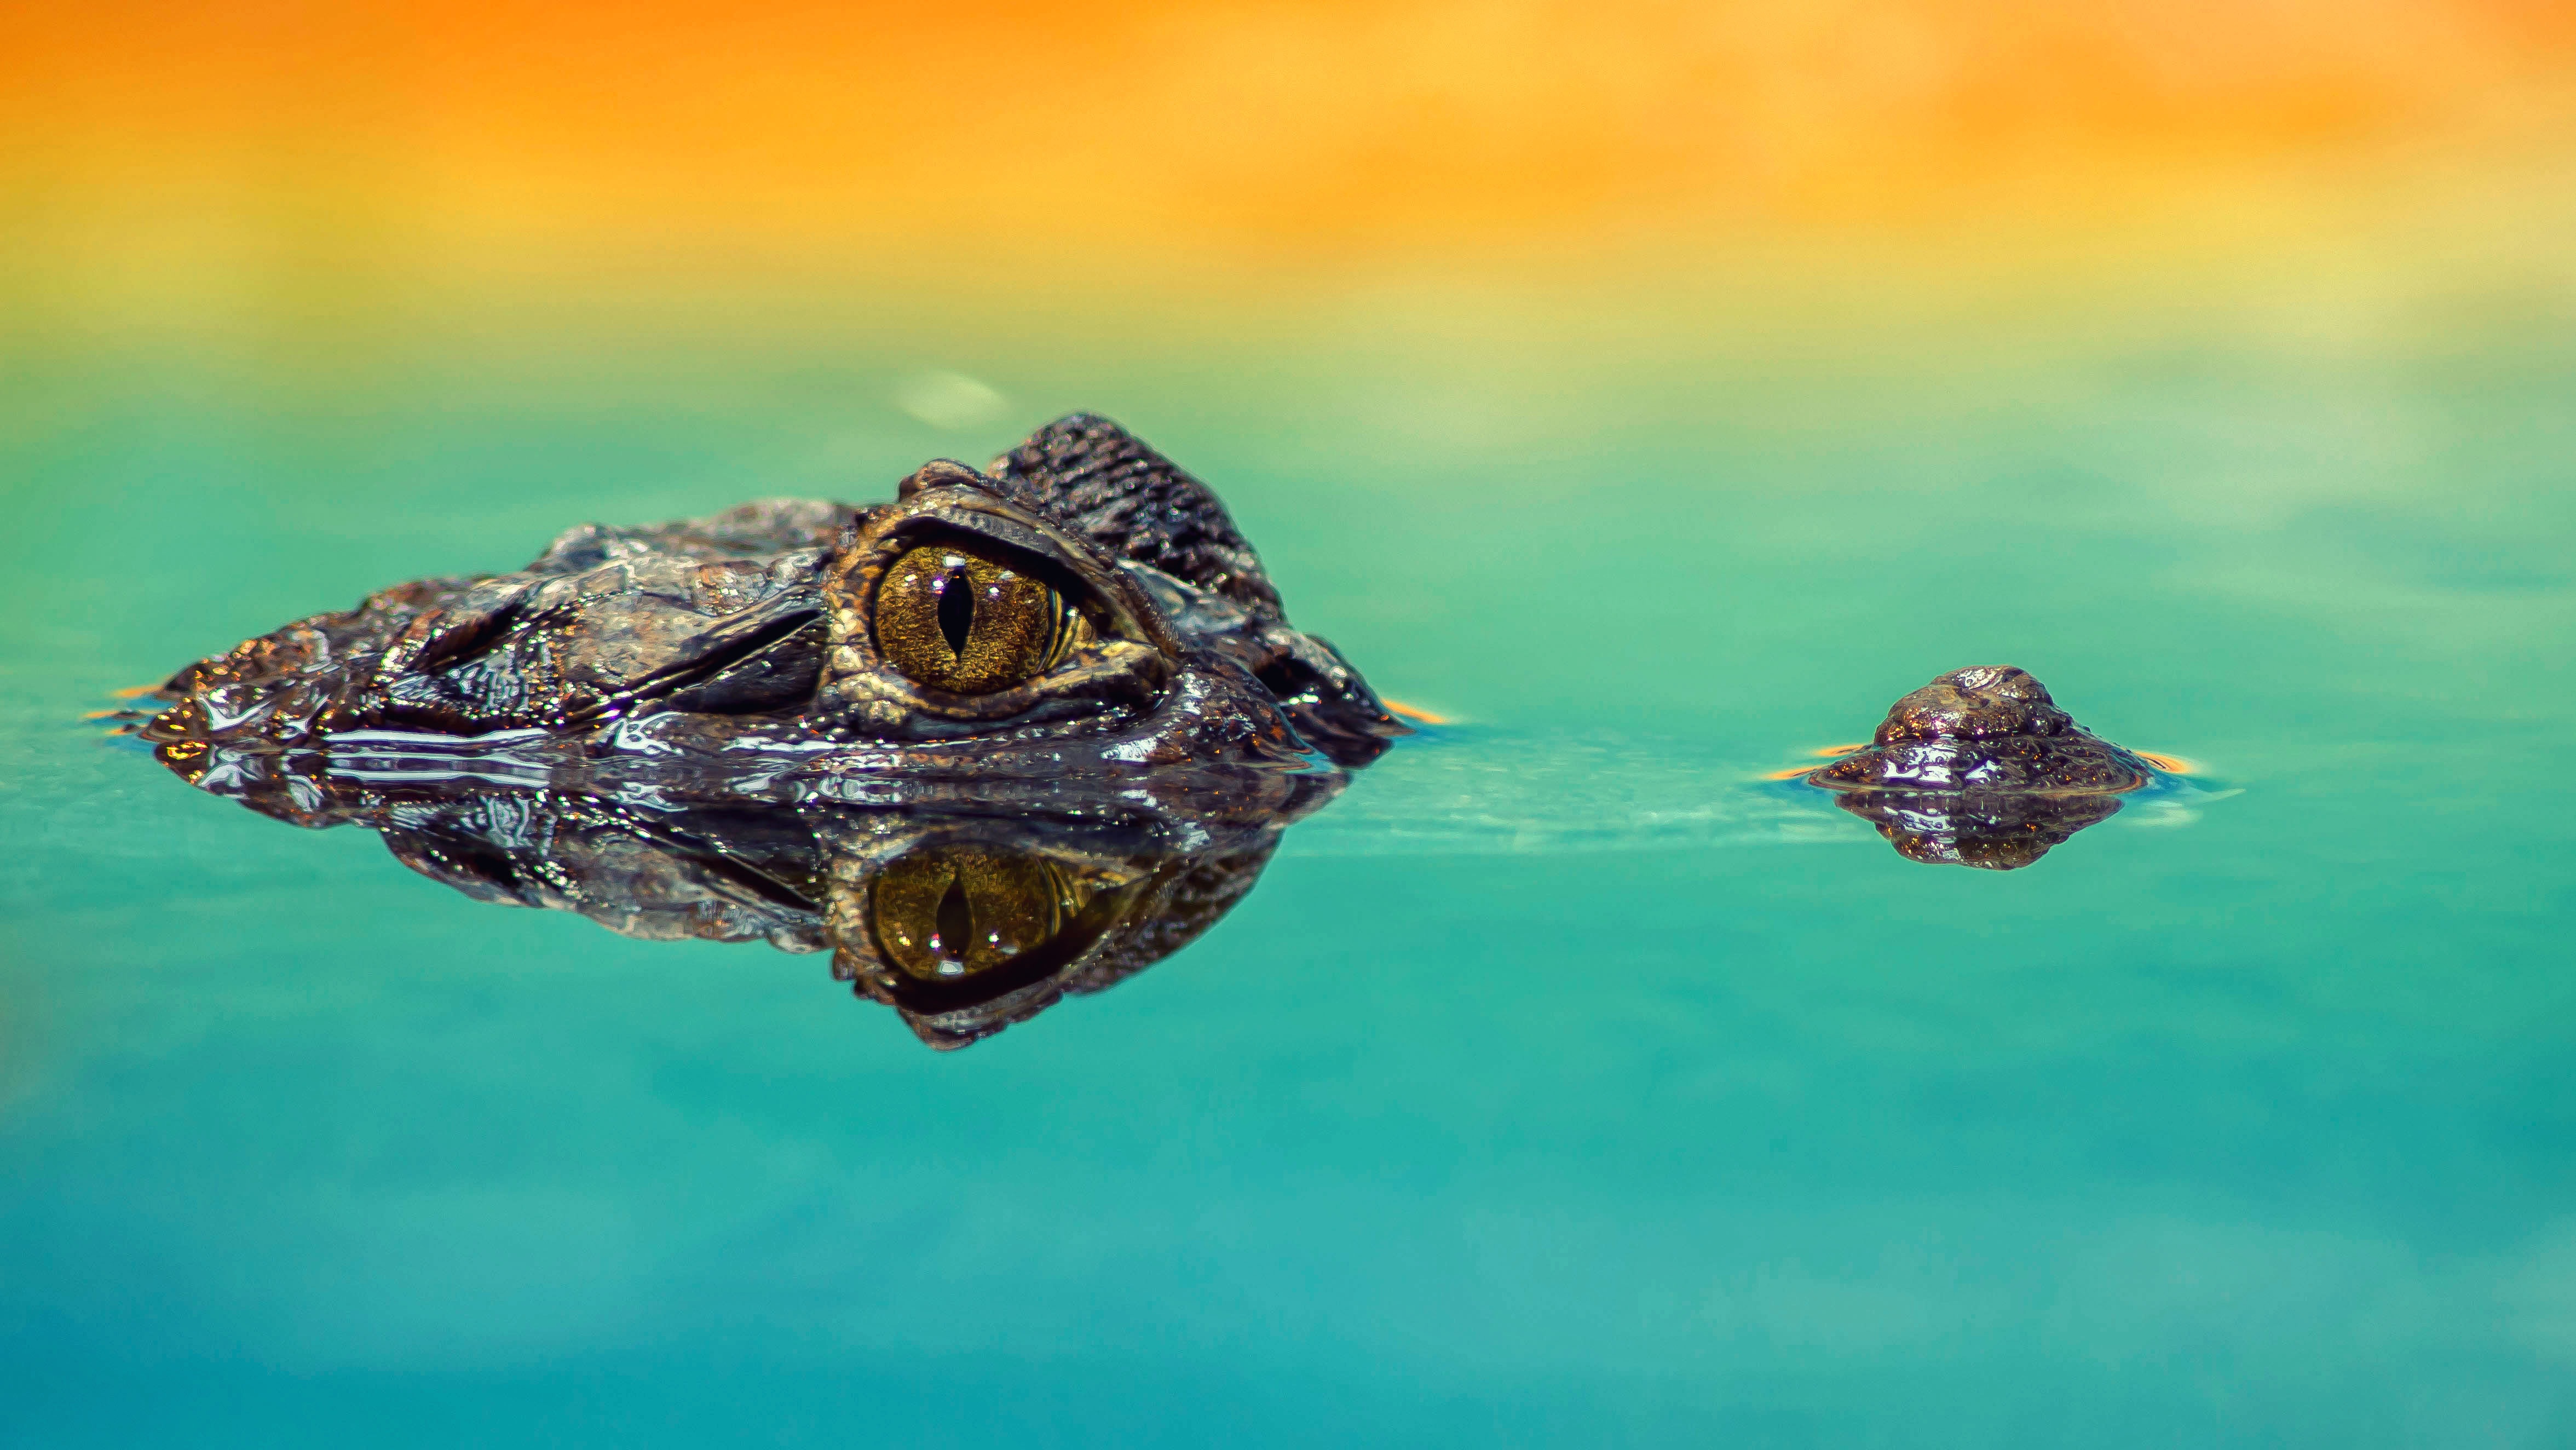
water, nature, animal, wild, zoo, biology, predator, turtle, sea turtle, reptile, scale, fauna, lizard, crocodile, close up, alligator, vertebrate, macro photography, gators, marine biology